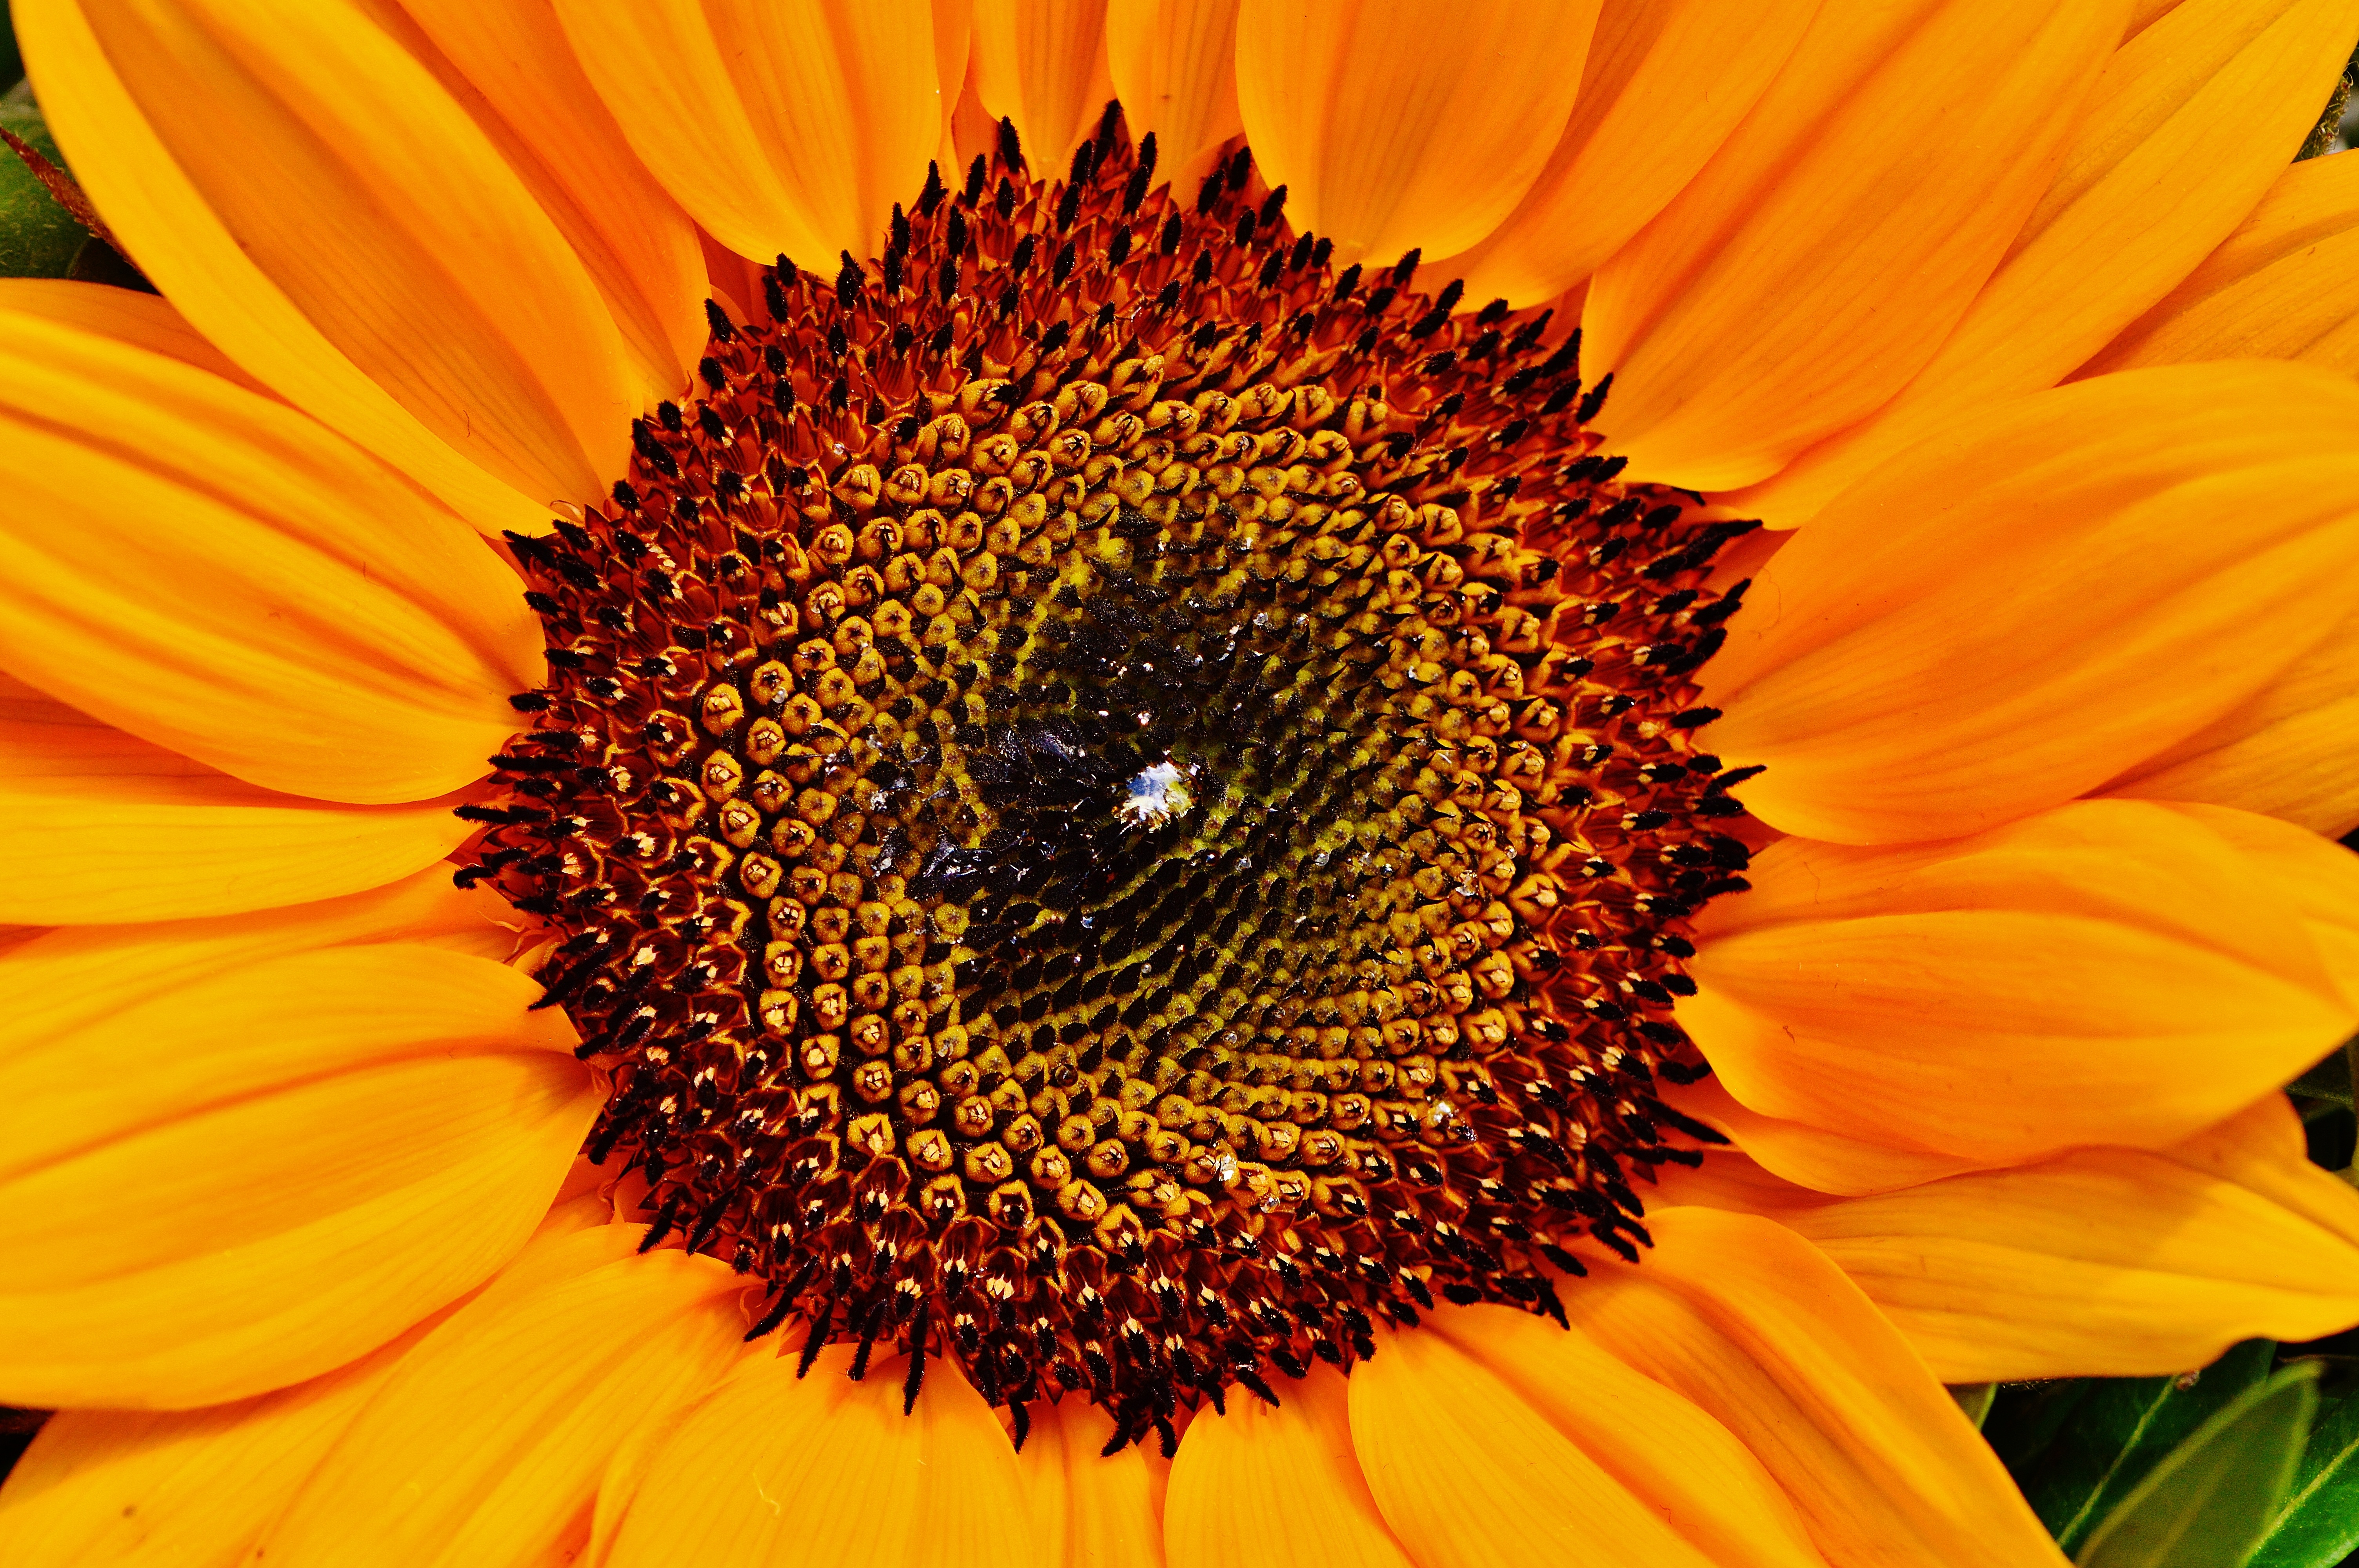
plant, field, flower, petal, summer, yellow, flora, sunflower, flowers, close up, sun flower, vegetarian food, macro photography, flowering plant, daisy family, sunflower seed, annual plant, plant stem, land plant